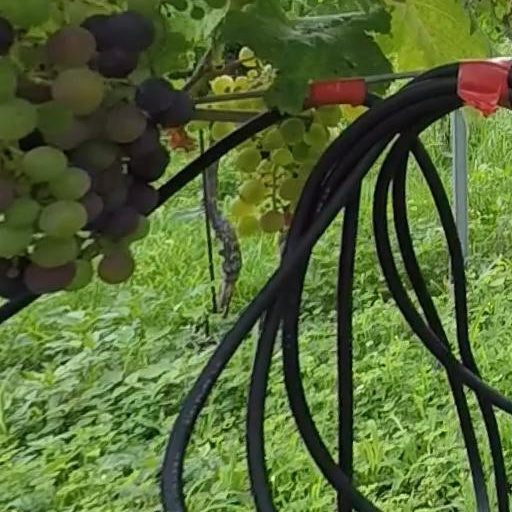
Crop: grape